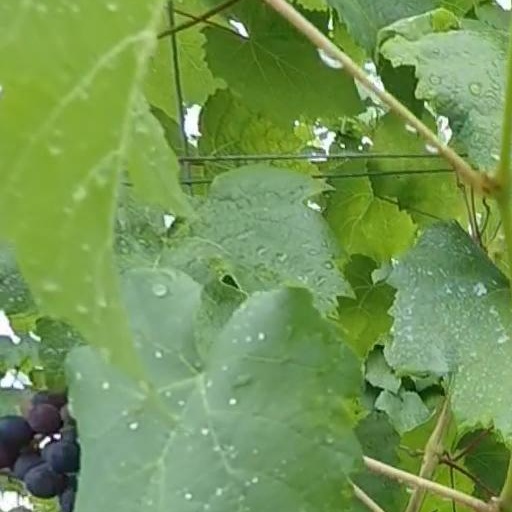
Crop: grape